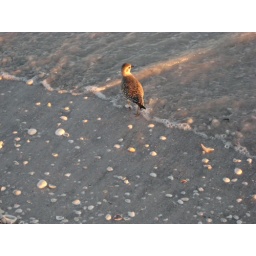
A bird walking in the water during sunset.